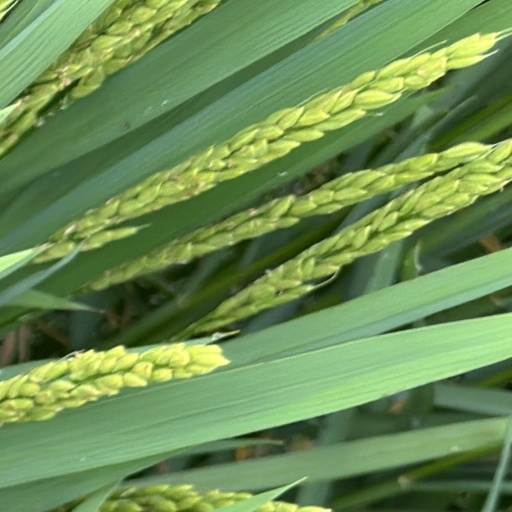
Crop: rice